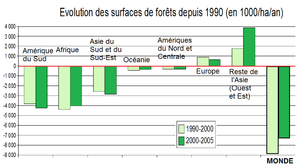
Les années 1990 couvrent la période du 1ᵉʳ janvier 1990 au 31 décembre 1999. Elles furent marquées par plusieurs guerres telles que les guerres de Yougoslavie, les guerres en Tchétchénie, le début de la deuxième guerre du Congo, la dislocation de l'URSS ainsi que différentes guerres civiles. Le génocide des Tutsis au Rwanda fut un des évènements les plus atroces du XXᵉ siècle.
La déforestation est le phénomène de régression durable des surfaces couvertes de forêts, qu'il soit d'origine anthropique ou naturelle. Si une forêt repousse après une coupe, une attaque d'insectes xylophage ou un feu, on ne parle pas de déforestation. Le phénomène de déforestation est souvent évoqué en lien avec celui de dégradation de la forêt. La perte de couvert forestier fait référence à la perte de surface forestière brute, elle est souvent observée par satellite.